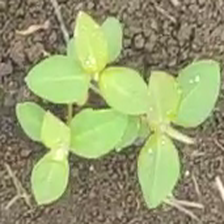
Weed species: Moti_dudhi(Euphorbia_geneculata_L)